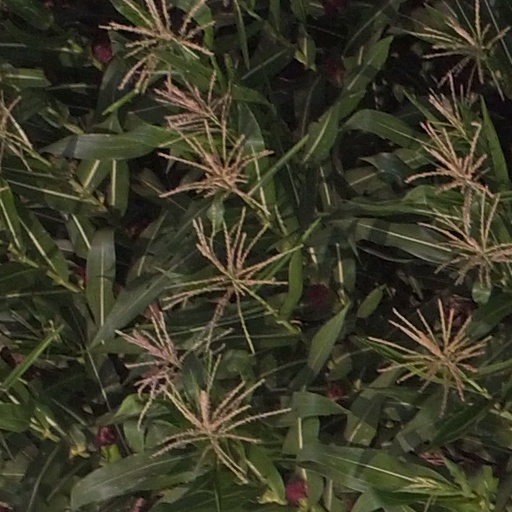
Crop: maize; corn